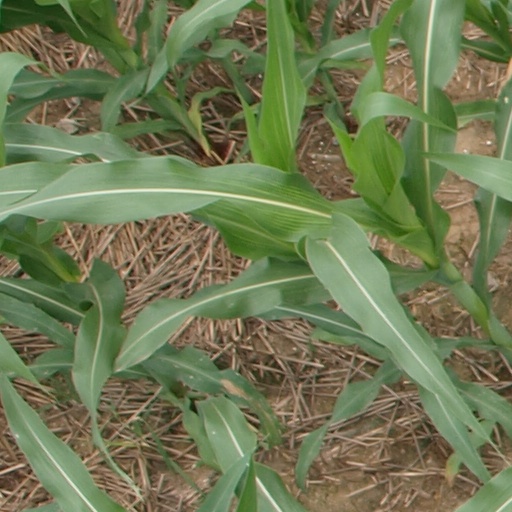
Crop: maize; corn